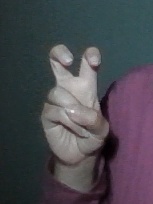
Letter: toot